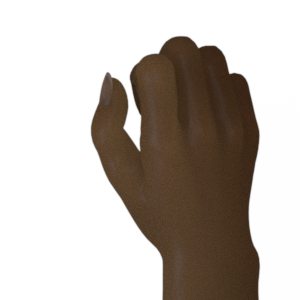
Label: rock